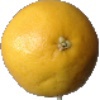
Label: Grapefruit White 1